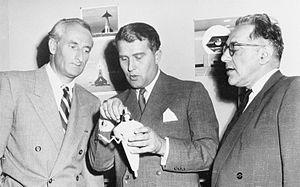
Heinz Haber est un physicien, un écrivain et un animateur de télévision allemand et américain reconnu pour ses livres et ses émissions télévisées de vulgarisation scientifique. Sa compétence à expliquer clairement les notions de sciences dites dures a inspiré d'autres présentateurs scientifiques en Allemagne.
La société du Vril est une société secrète mythique, inventée par l'écrivain britannique Edward Bulwer-Lytton en 1871.
Willy Ley est un auteur scientifique américain d'origine allemande. Il a été un des pionniers de la conquête spatiale, et a aidé à rendre les fusées et les vols spatiaux populaires, dans son pays natal comme aux États-Unis. Le cratère Ley sur la face cachée de la Lune est baptisé en son honneur.